Shobushi Kanji

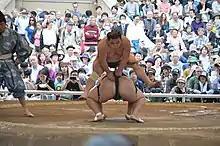
Shobushi performing "shokkiri", or comic sumo, with Takamisato at an exhibition in April 2017

was a Japanese sumo wrestler from Kōfu, Yamanashi. He was the first sumo wrestler to die from COVID-19, and is also thought to be the first person in their 20s to die from the virus in Japan.